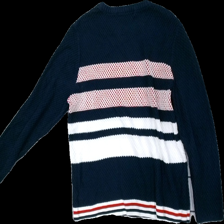
View: back
Type: Sweater
Category: Ladies
Brand: Not in the list
Brand text on label: Skovhuus
Colors: Blue, White, Red
Material: 54% Acryl 46% Cotton
Pattern: Striped
Cut: Regular, C-collar
Size: XXL
Price range: <50
Recommended usage: Export
Description: Blue, white and red sweater with striped sweater